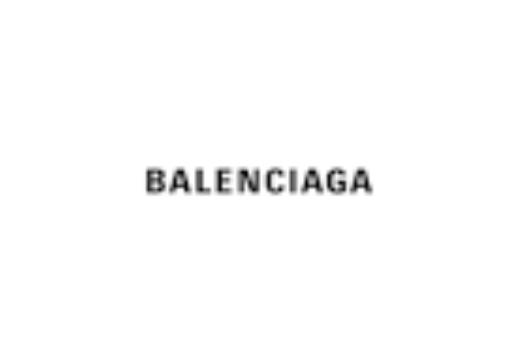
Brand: Balenciaga
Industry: Clothes